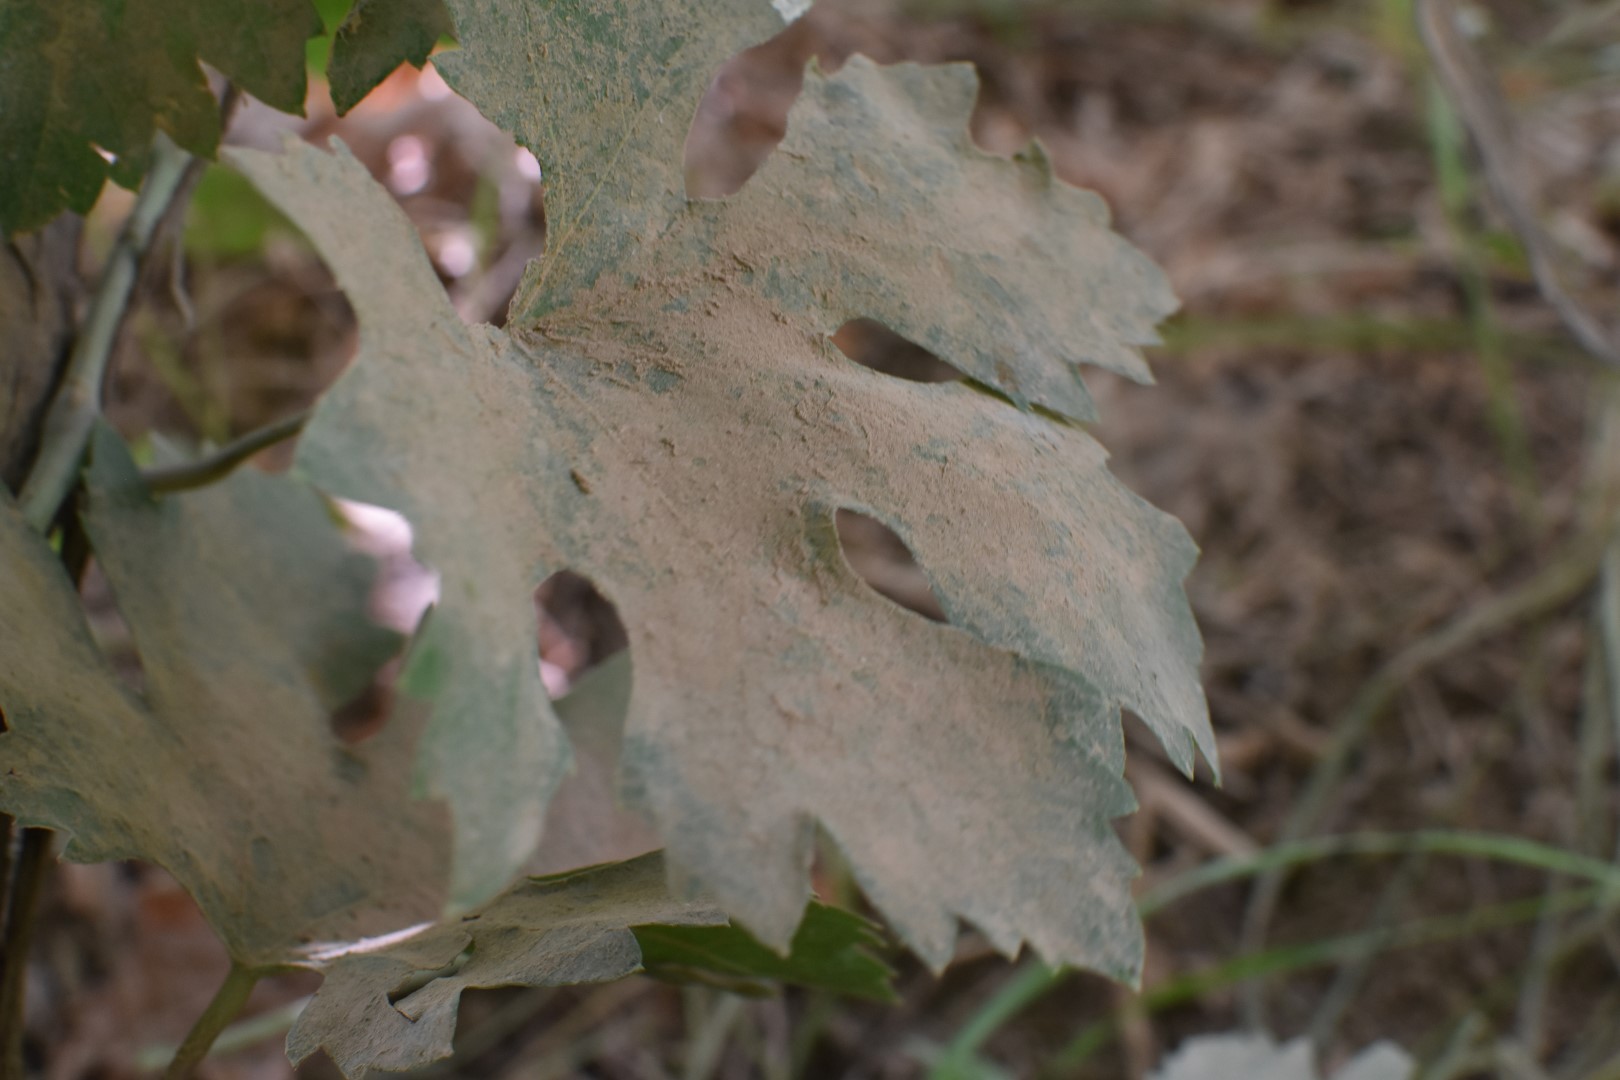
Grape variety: Riasi